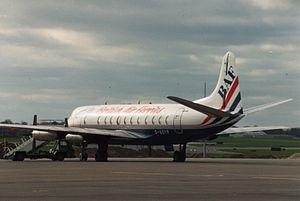
British United Air Ferries est une compagnie britannique indépendante de passager et de ferry aérien basée au Royaume-Uni créée en 1963, spécialisée dans les vols de ferry transmanche transportant des voitures et leurs propriétaires entre ses nombreuses bases situées dans l'Angleterre du Sud-Est, les îles Anglo-Normandes et l'Europe continentale. Elle opère également des vols tout passagers. L'entreprise cesse ses activités en 2001.